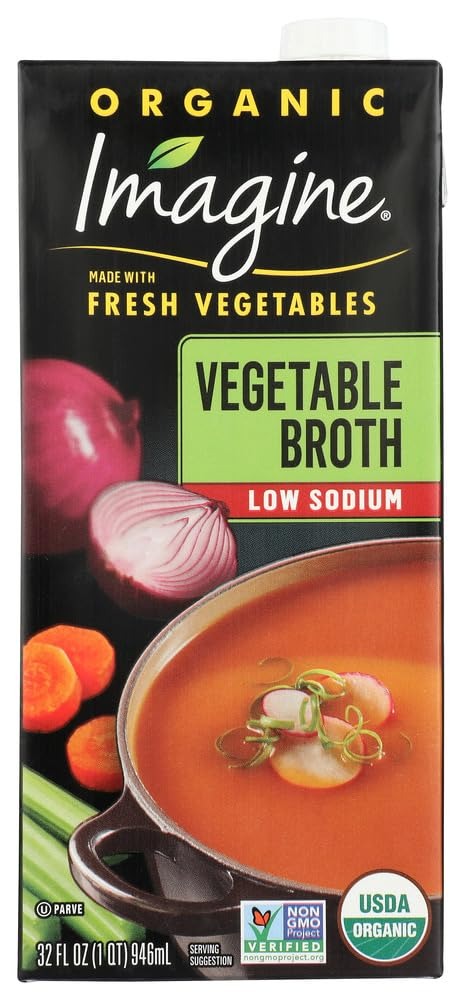
Item Name: Imagine Foods Organic Low Sodium Vegetable Broth -- 32 fl oz - 2 pc
Value: 64.0
Unit: Fl Oz

Price: 4.14